Woolloongabba Police Station

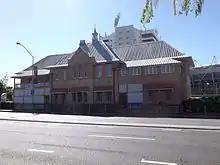
Building in 2015

The building ceased to be used as a barracks in early 1951. Also in 1951, the Criminal Investigation Branch moved into the building. The changing function of the building from residential to official appears to have been completed in 1954, when rooms previously used as bedrooms on the first floor of the building were occupied as offices by members of the CIB and the uniform inquiry staff. In 1964 the Kangaroo Point and East Brisbane police stations were closed, and these former police divisions were absorbed into the Woolloongabba Police Division.